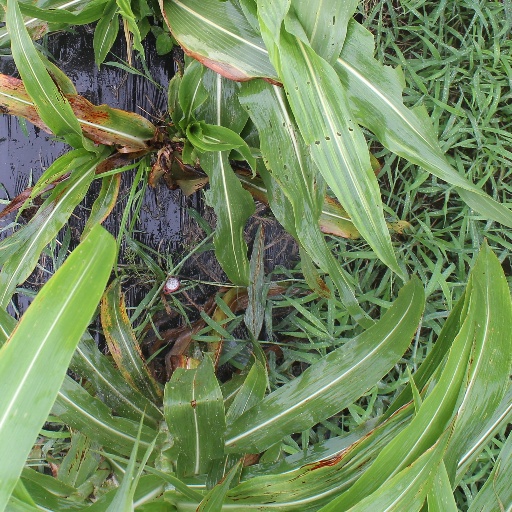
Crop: sorghum